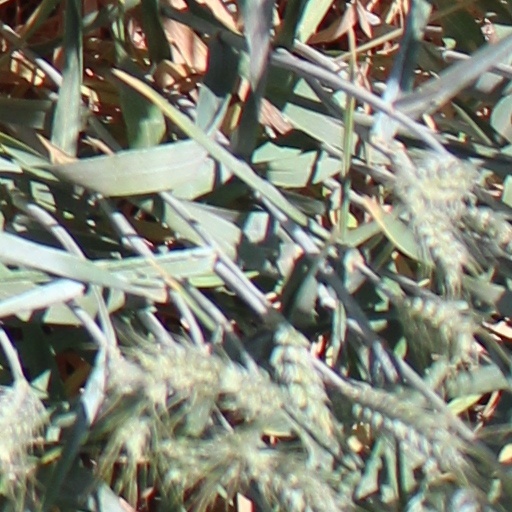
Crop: wheat